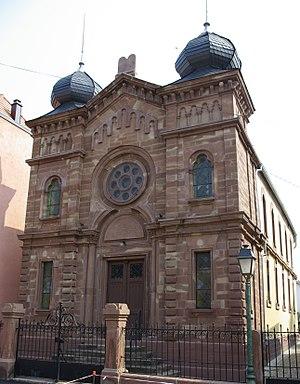
Synagogue de Wolfisheim
La synagogue de Wolfisheim, située rue du Milieu, a été construite en 1894 en grès des Vosges et a été préservée de la destruction pendant la Seconde Guerre mondiale.
L'inventaire du patrimoine juif d'Alsace est classé par département et par lettre alphabétique de communes.
La présente liste de synagogues de France ne se veut pas exhaustive.